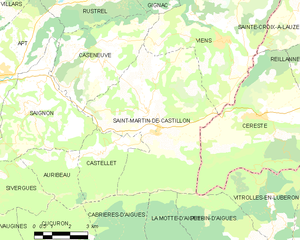
Carte des communes françaises Saint-Martin-de-Castillon